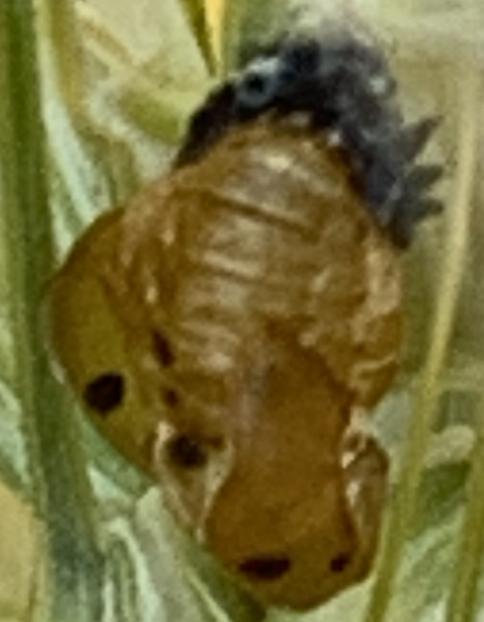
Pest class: predators